Petr Krátký

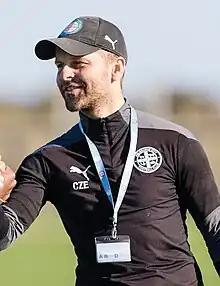
Krátký with Melbourne City in 2021

Petr Krátký (born 8 October 1981) is a Czech professional football coach and former player who is currently the head coach of Indian Super League club Mumbai City.